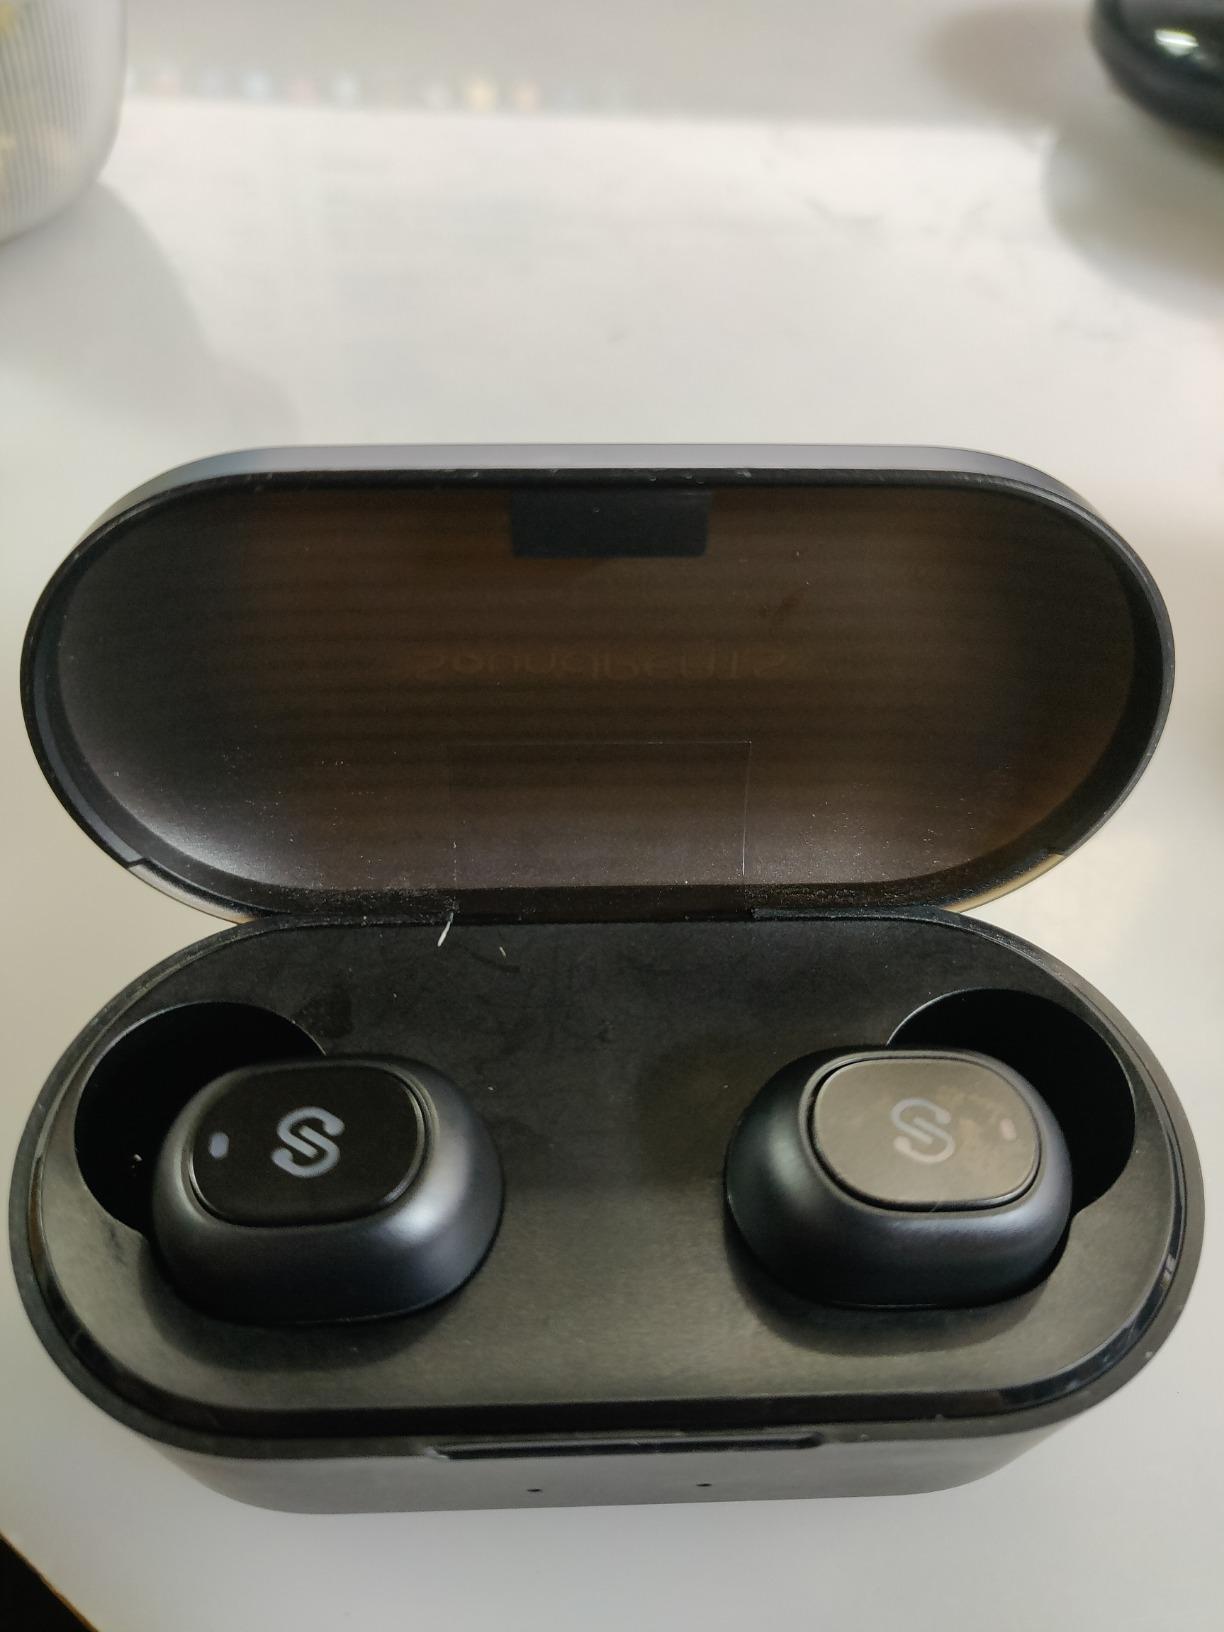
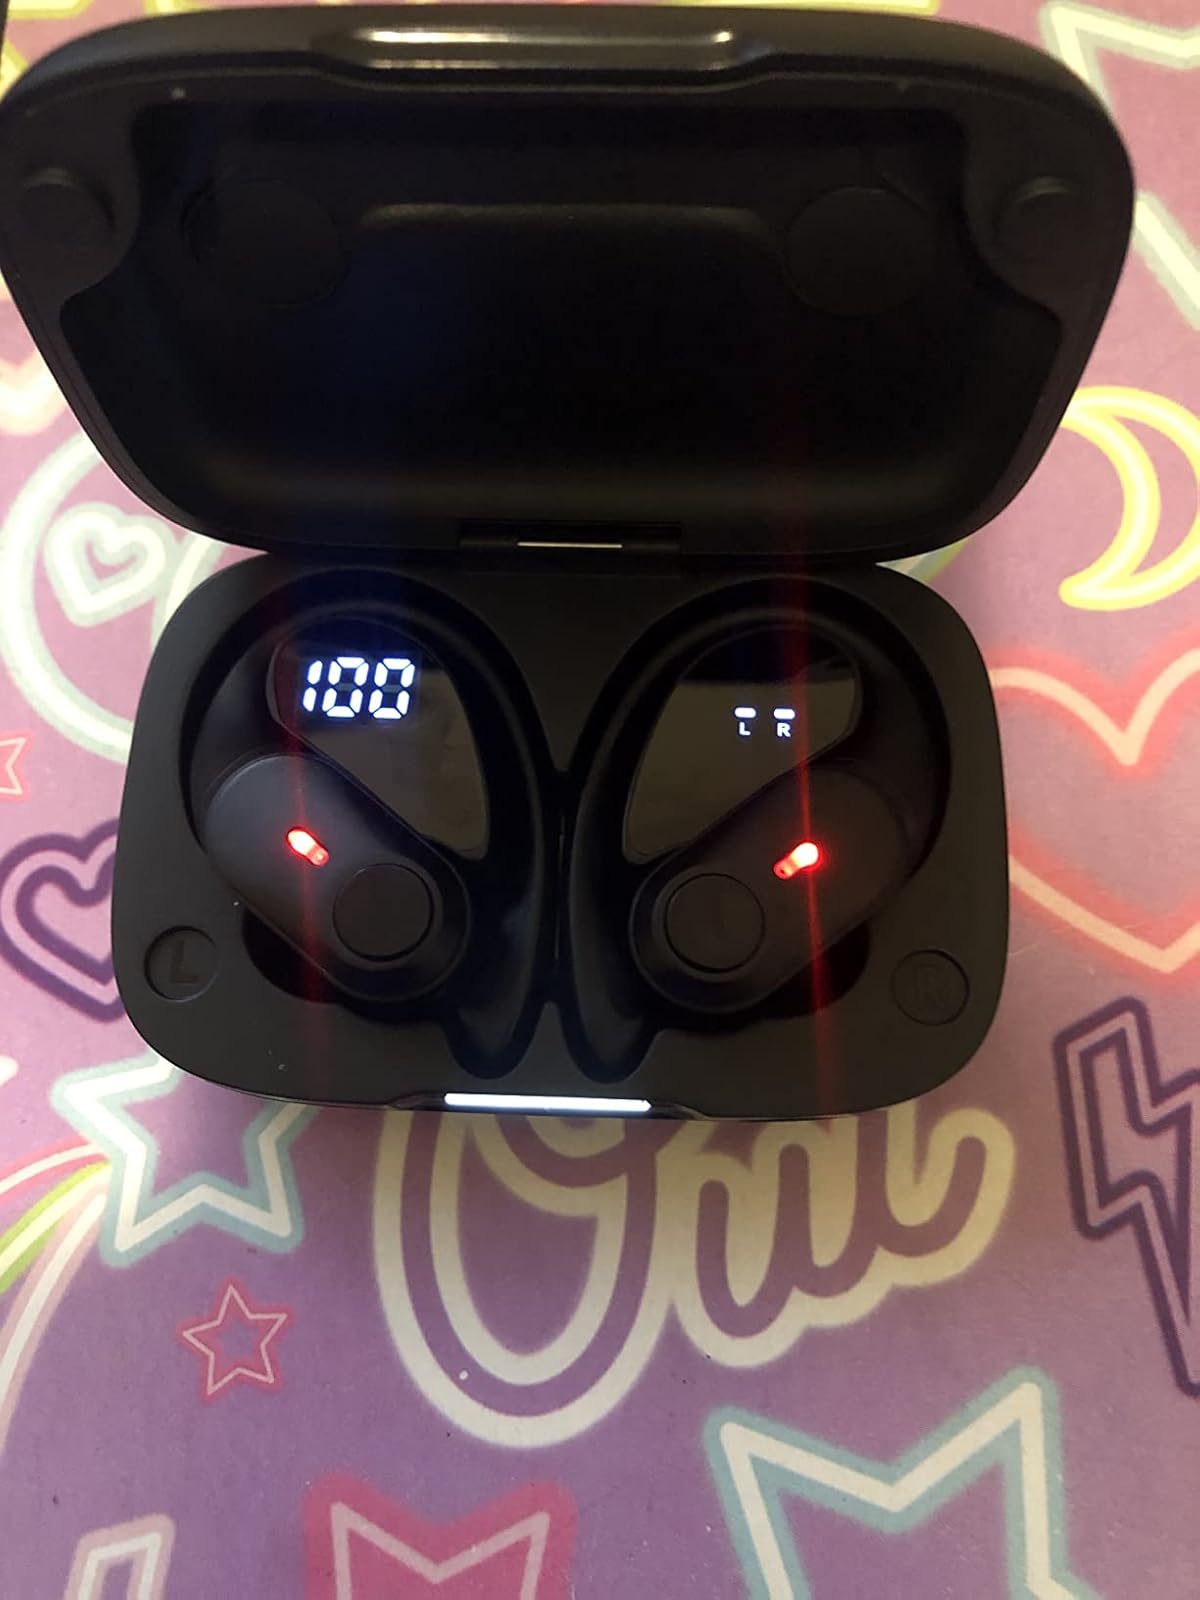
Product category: earbuds
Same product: no